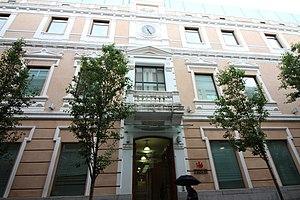
La députation provinciale de Badajoz, dont le siège est situé à Badajoz, est l'organe institutionnel propre à la province de Badajoz assurant les différentes fonctions administratives et exécutives de la province.